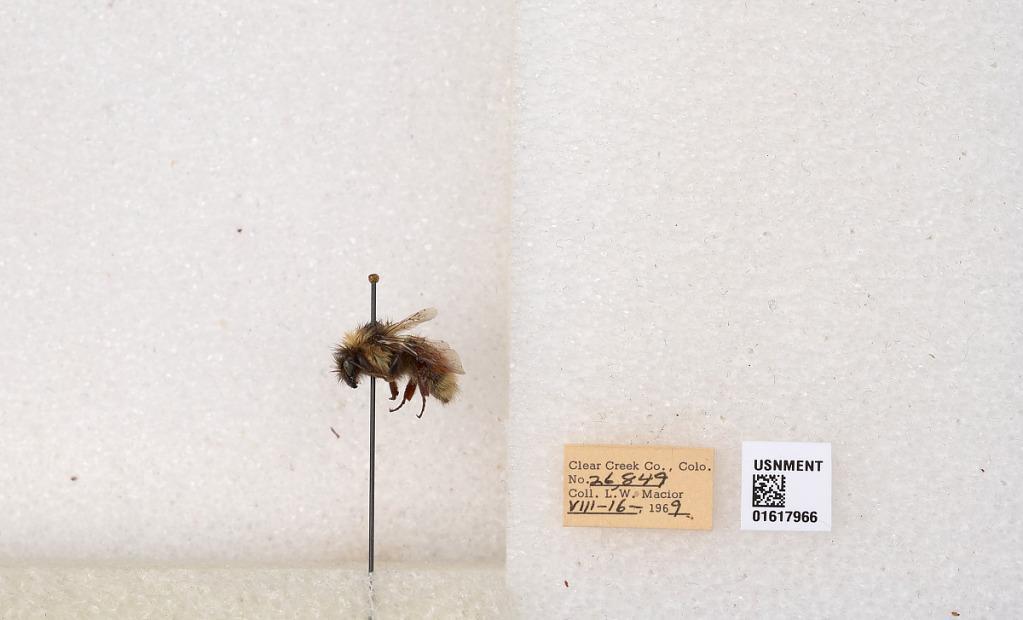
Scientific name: Bombus (Pyrobombus) sylvicola Kirby
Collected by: L. Macior
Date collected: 1969-8-16
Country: United States
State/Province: Colorado
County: Clear Creek
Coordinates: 39.7006, -105.694